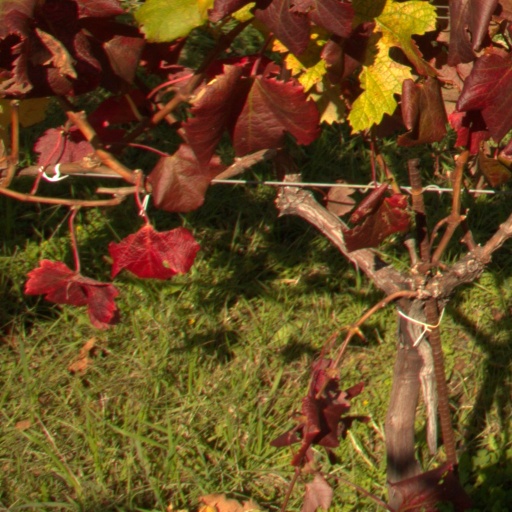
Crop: grape